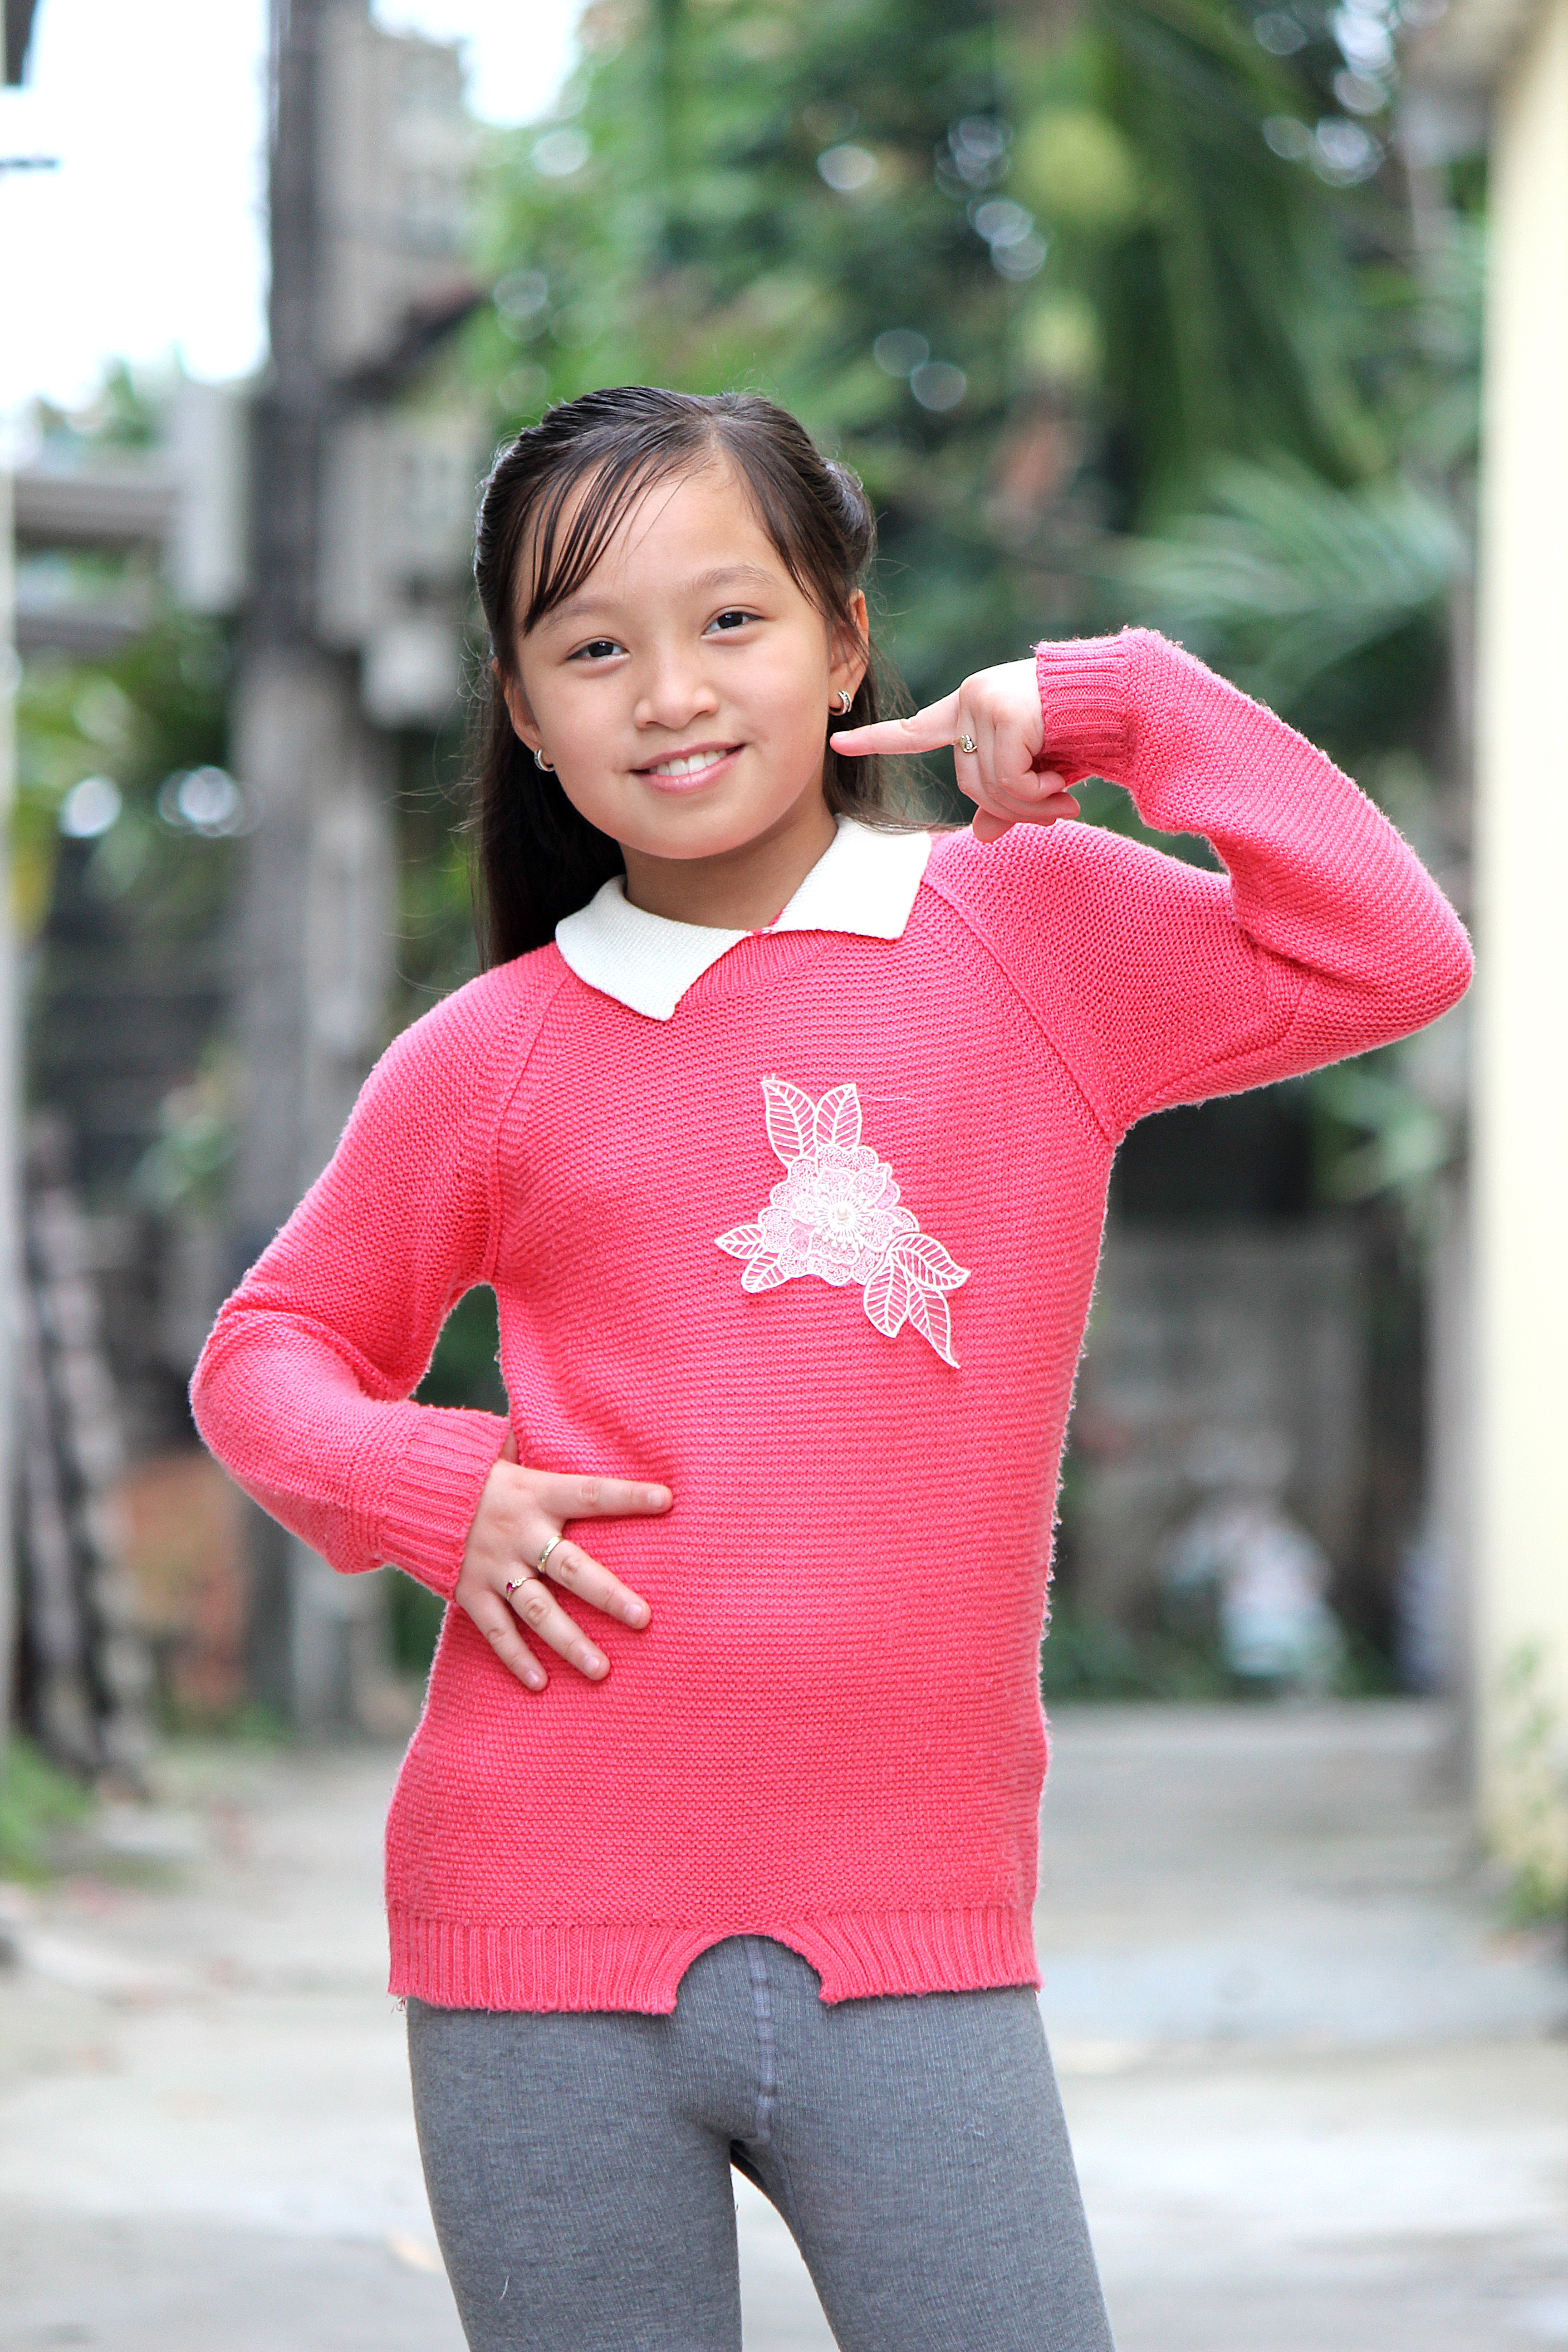
picture, lip, smile, plant, flash photography, sleeve, gesture, waist, pink, happy, thigh, t shirt, sportswear, trunk, grass, magenta, human leg, leisure, knee, recreation, pattern, leggings, portrait photography, top, photo shoot, child, child model, abdomen